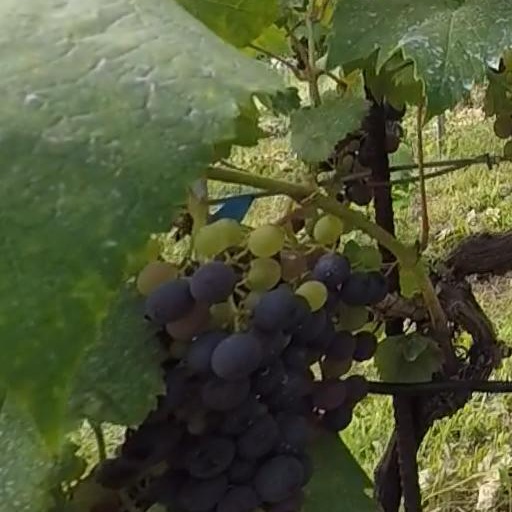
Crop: grape